Geography of Paris

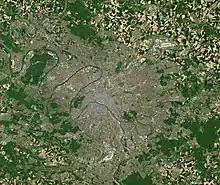
Sentinel-2 satellite image of Paris and surrounding area

The geography of Paris is characterised by the urbanisation of the area it lies within, and its position in the Petite Couronne, Grande Couronne, and Île-de-France.